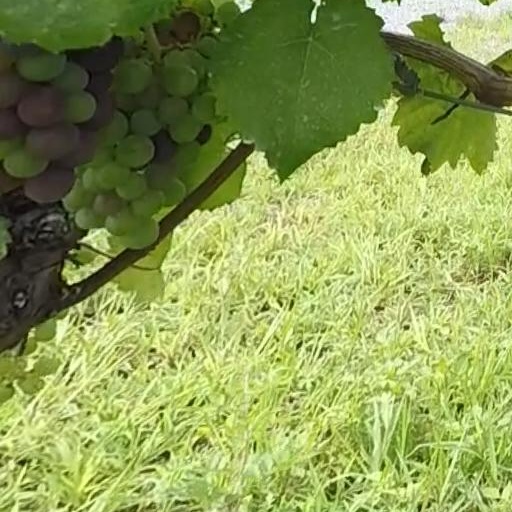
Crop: grape